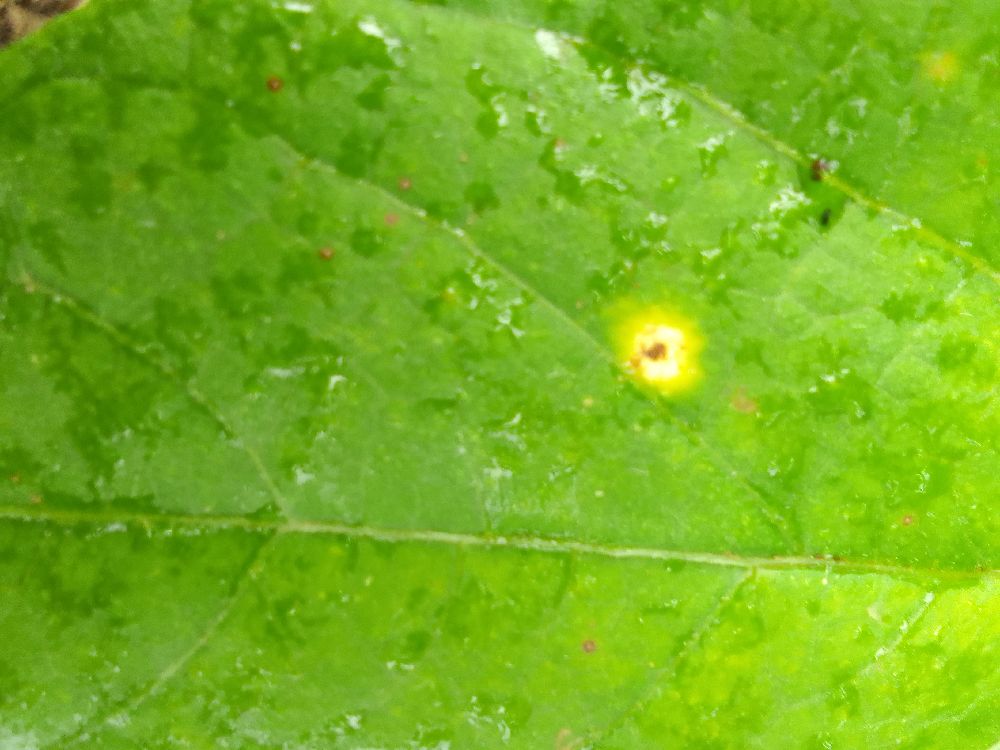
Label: rust